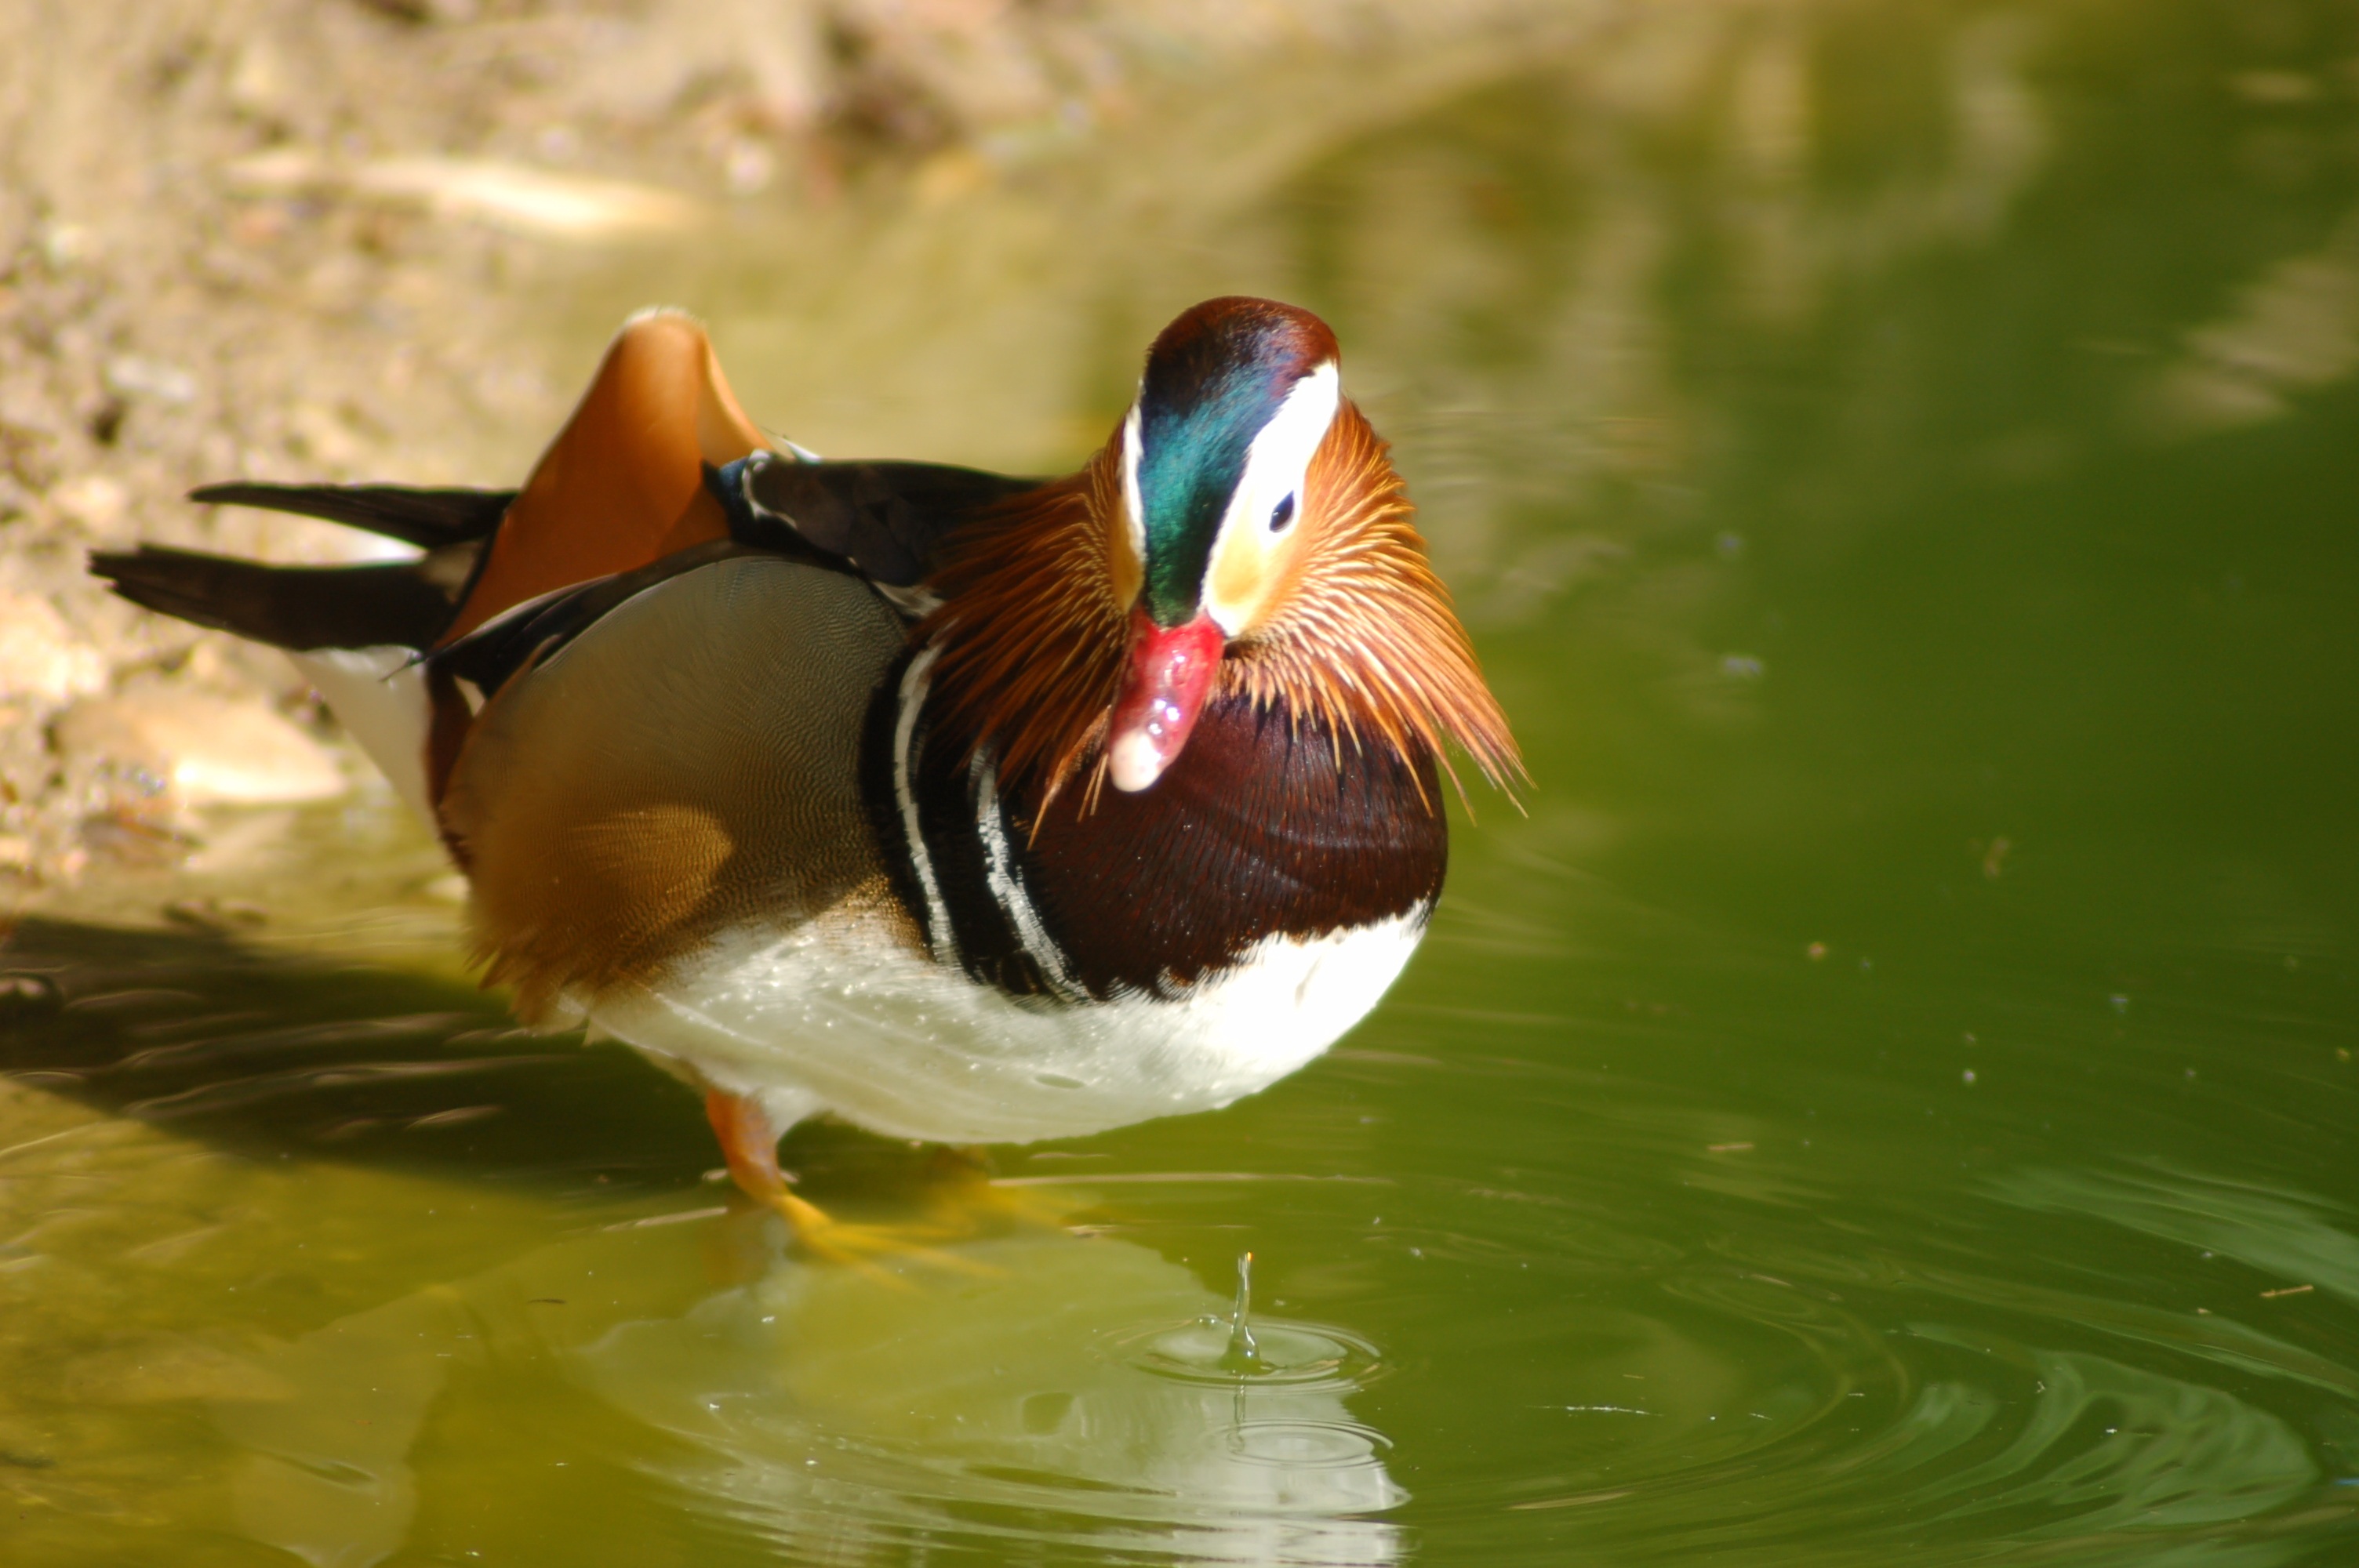
water, nature, bird, wing, peak, pond, wildlife, beak, fauna, birds, duck, feathers, vertebrate, laguna, waterfowl, water bird, mallard, canard, ducks geese and swans, seaduck